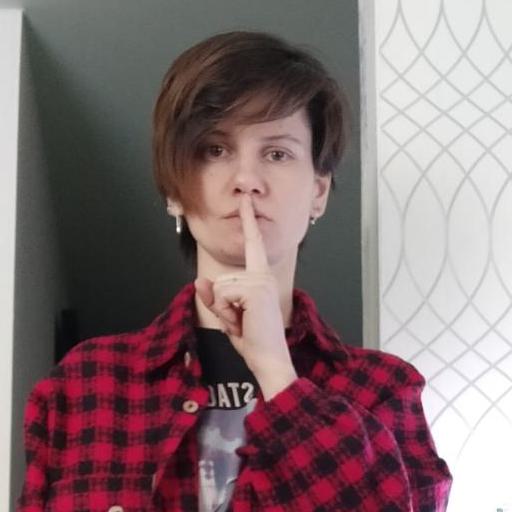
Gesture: mute